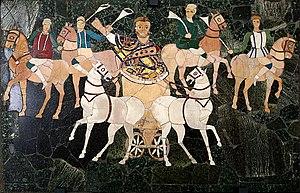
Panneau pariétal en opus sectile représentant une scène du processus consularis. Œuvre romaine de la première moitié du IVe siècle. provenant de la basilique de Junius Bassus, et exposée au Palazzo Massimo alle Terme à Rome (Italie).
Junius Annius Bassus est un homme politique romain ayant vécu au cours du IVᵉ siècle, sous le règne de Constantin.
La basilique de Junius Bassus est une basilique civile de Rome, édifiée par Junius Bassus, consul en 331. Il en reste aujourd'hui un riche décor en opus sectile.